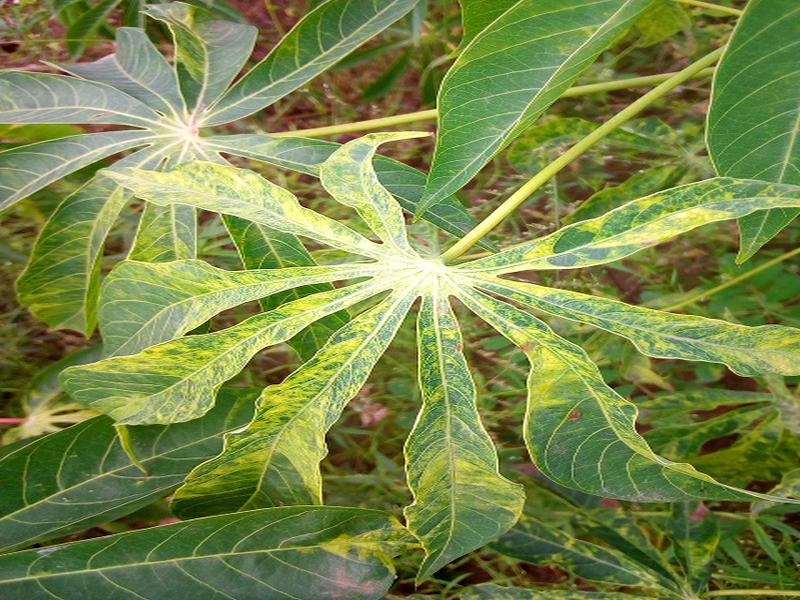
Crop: cassava
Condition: mosaic_disease